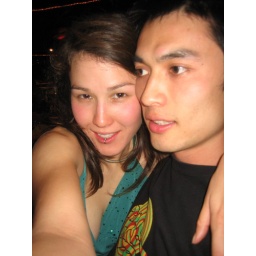
check out the bump on zc's head; he walked into a glass door in the disco, ha ha